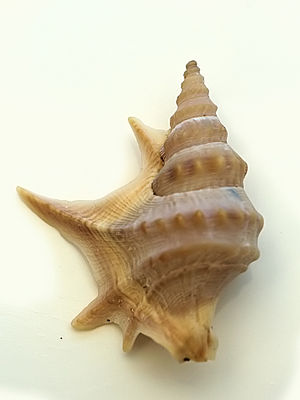
Pelikanfod
Skal af pelikanfod
En pelikanfod er en dansk havsnegl, der kan blive 5 cm høj. Den lever på lavt vand. Det er kun de ældre individer, der er forsynet med skal. Pelikanfoden bevæger sig på havbunden og æder plankton. Den ånder via gæller.